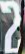
Number: 2